Norman Studios

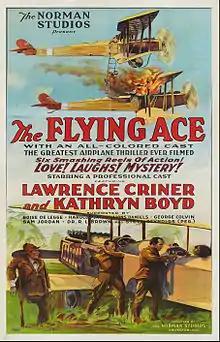
Norman Studios poster for "The Flying Ace" (1926)

This film was an instant hit that benefited from Norman's unique promotional methods. In particular, Norman encouraged theaters to fill their lobbies with sand to draw potential customers in.